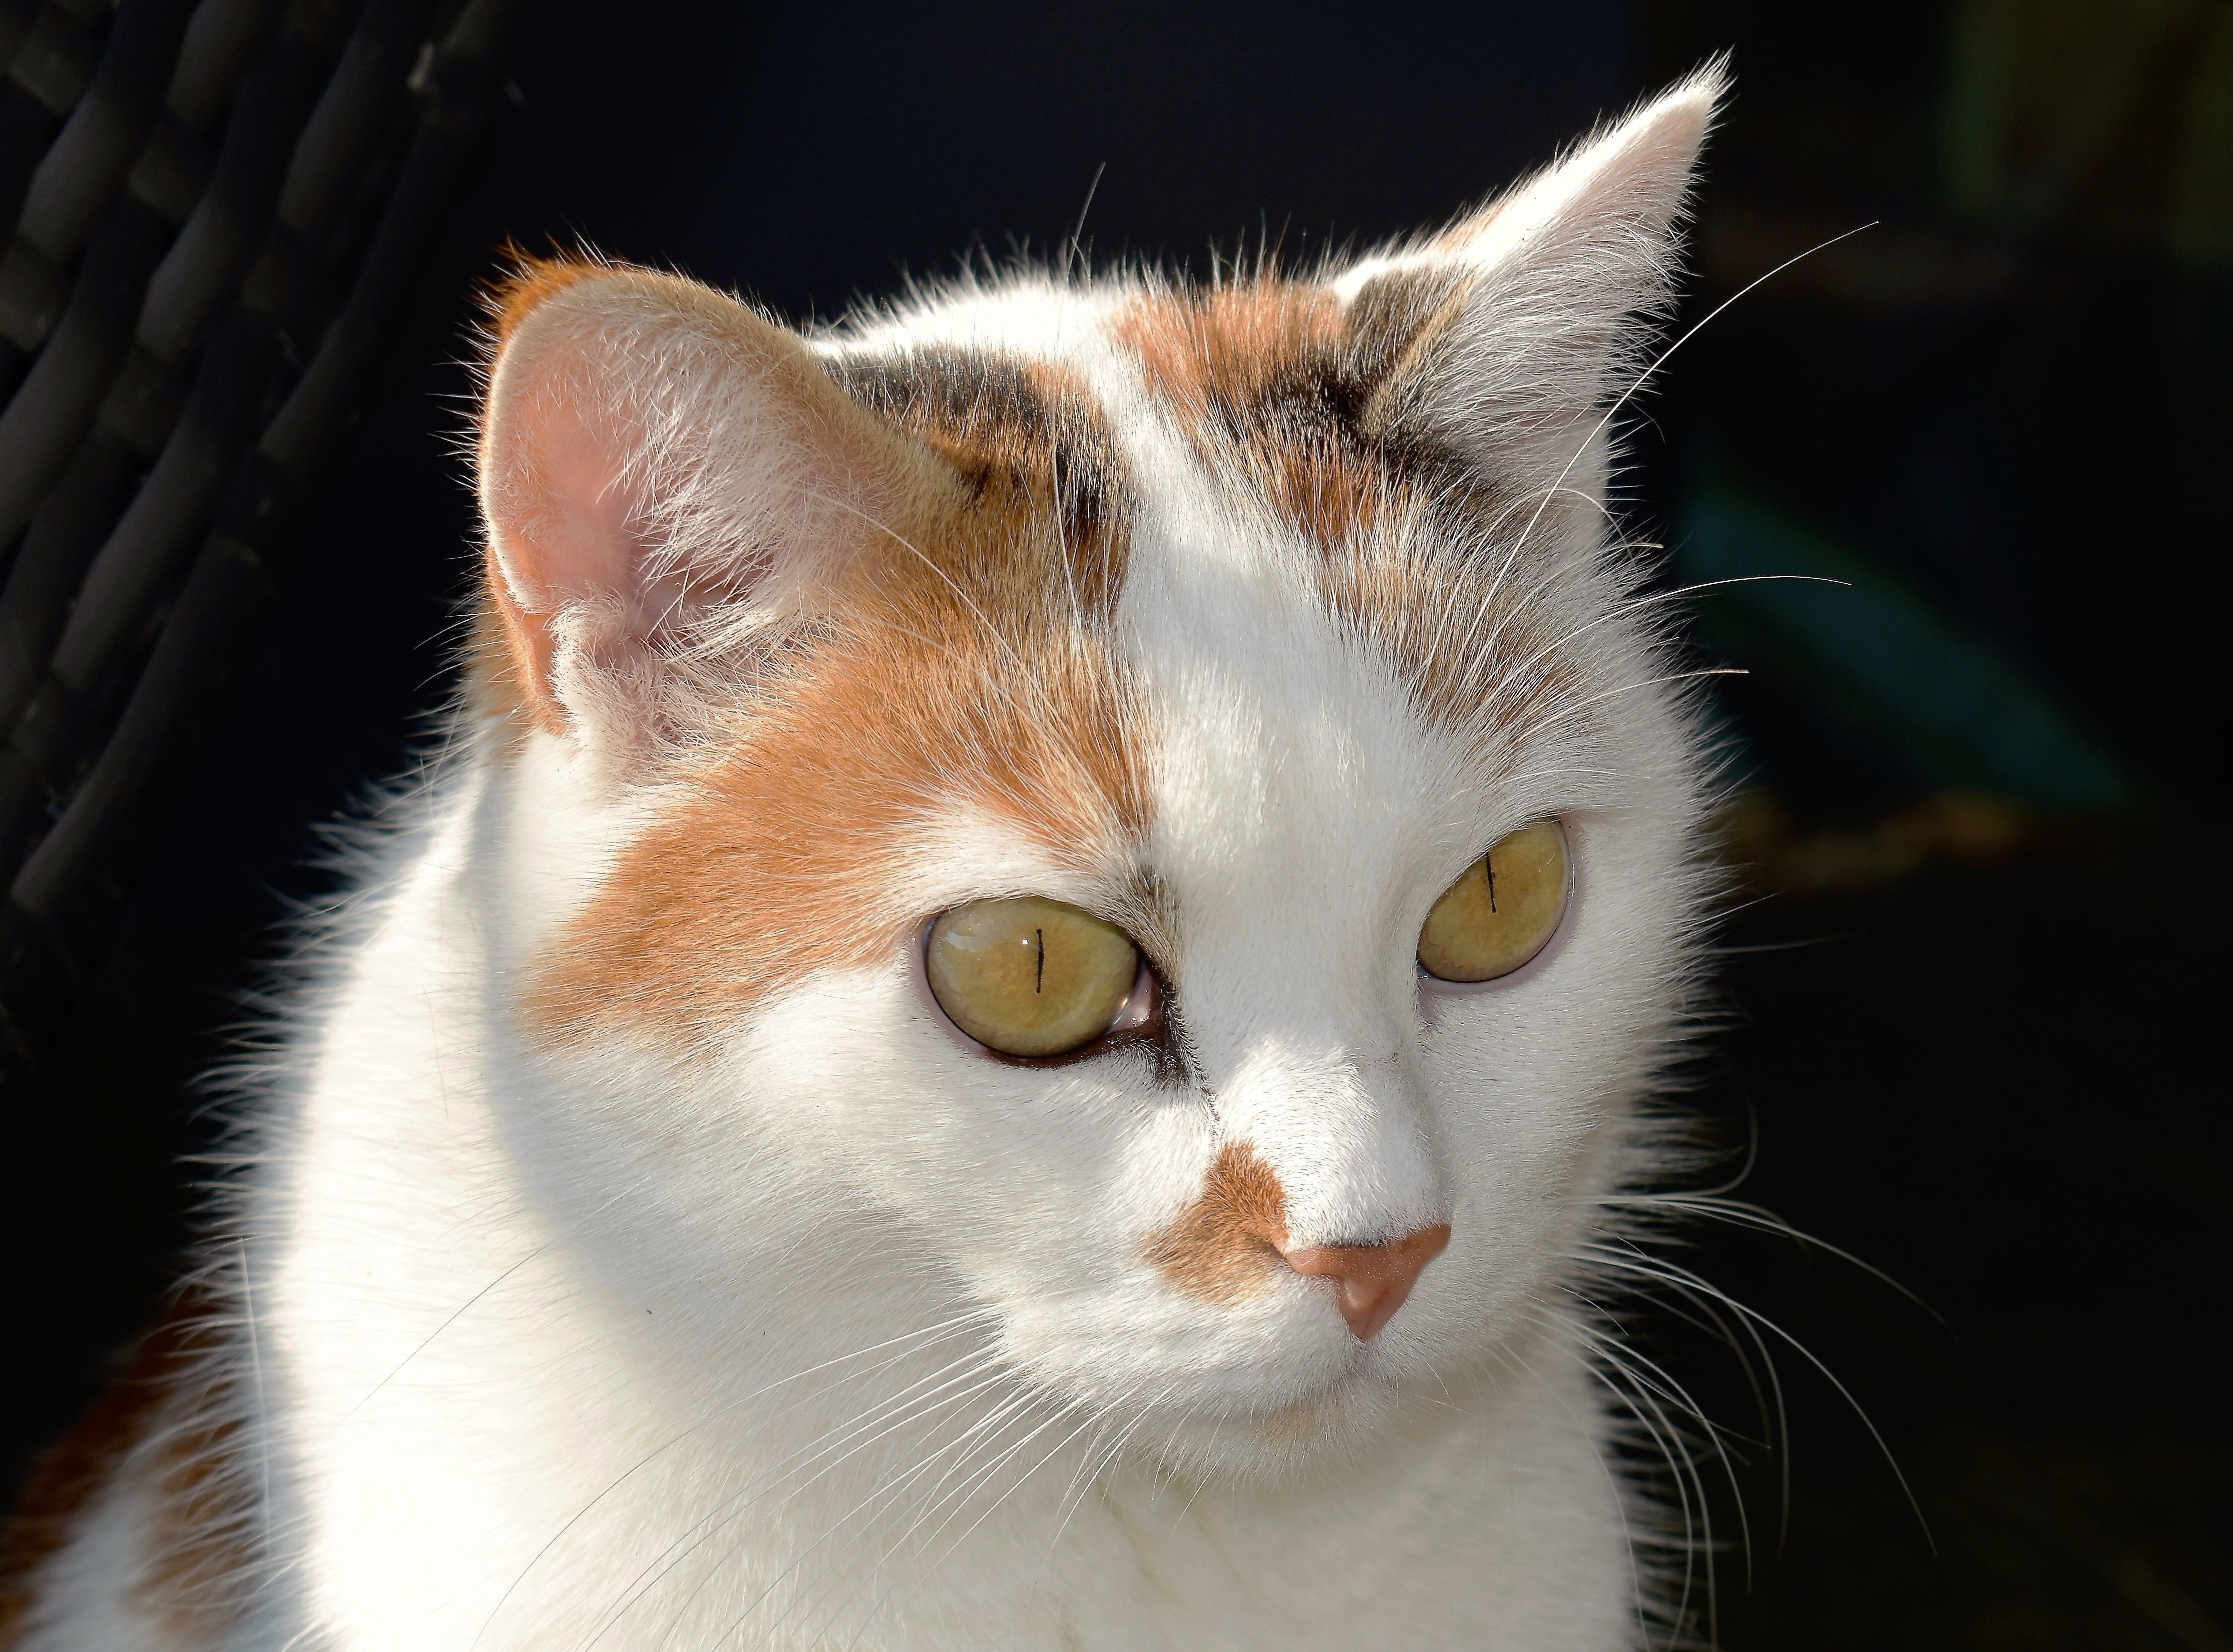
white, animal, pet, cat, mammal, fauna, close up, nose, whiskers, eye, skin, vertebrate, relaxed, animal portrait, macro photography, cat's eyes, european shorthair, small to medium sized cats, cat like mammal, carnivoran, domestic short haired cat